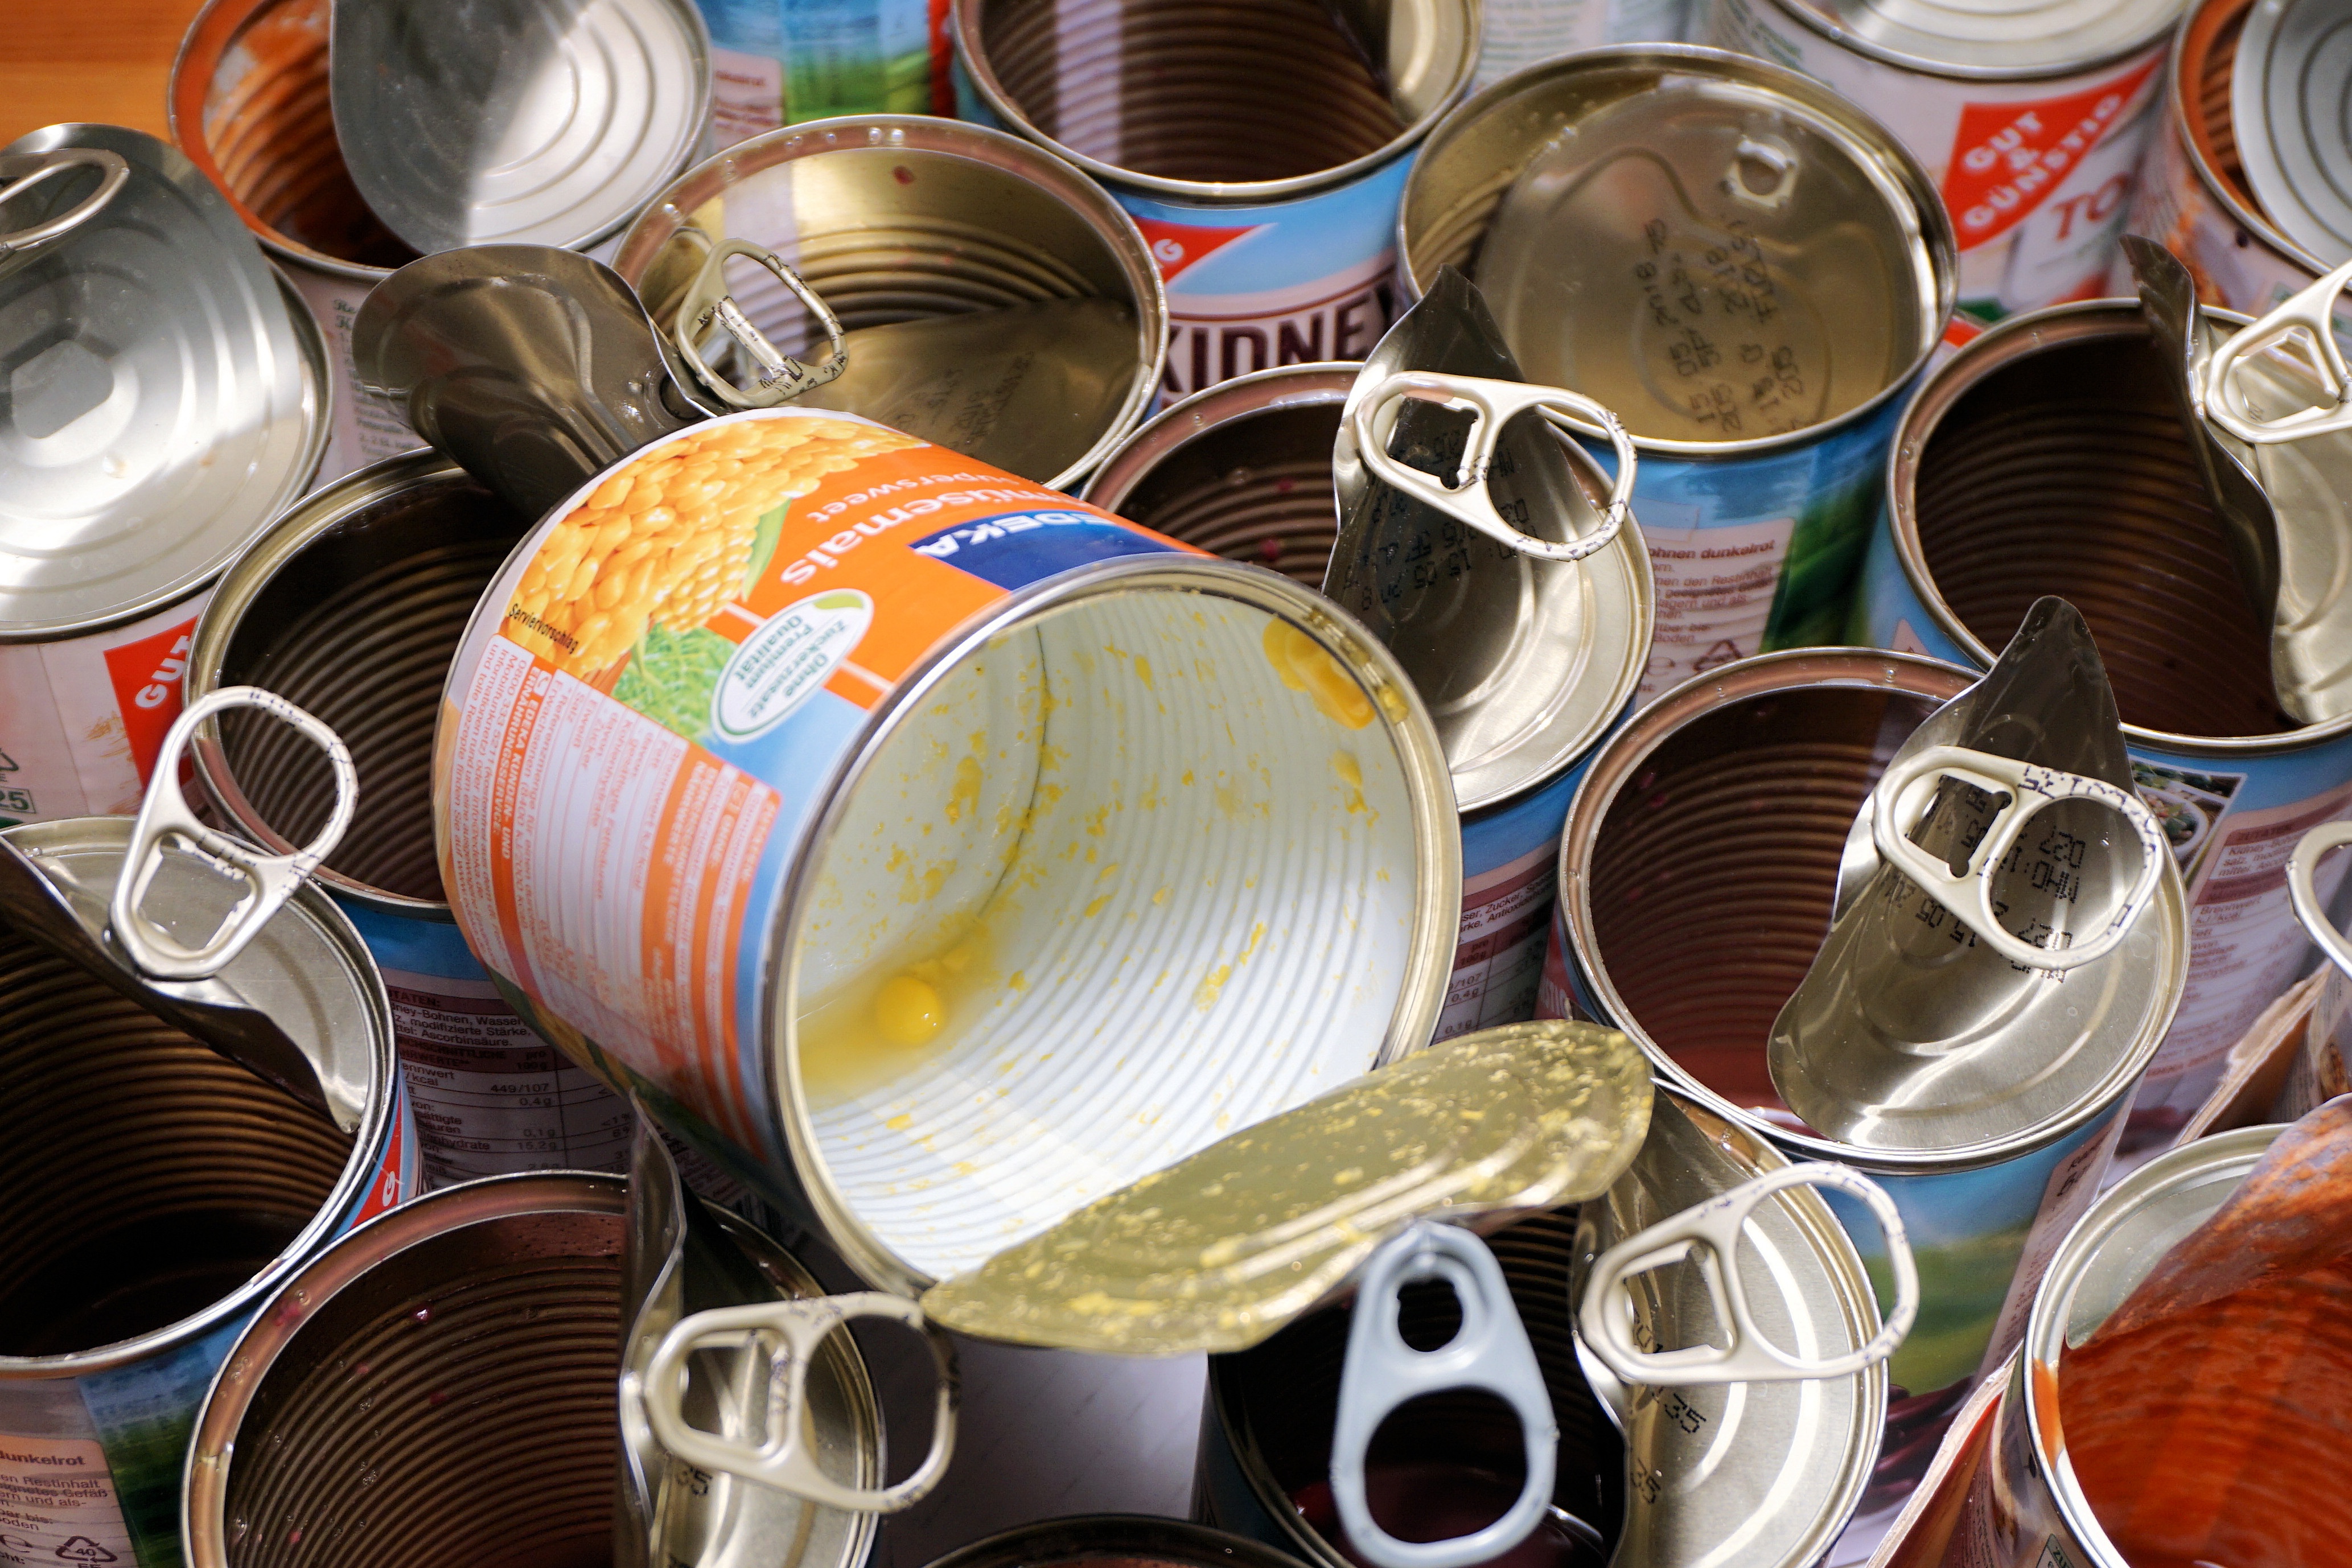
open, wheel, food, color, metal, corn, empty, drum, eat, material, cook, product, art, cans, drums, canning, used, durable, tin can, reuse, commodity, man made object, made a, tin cans, empty cans